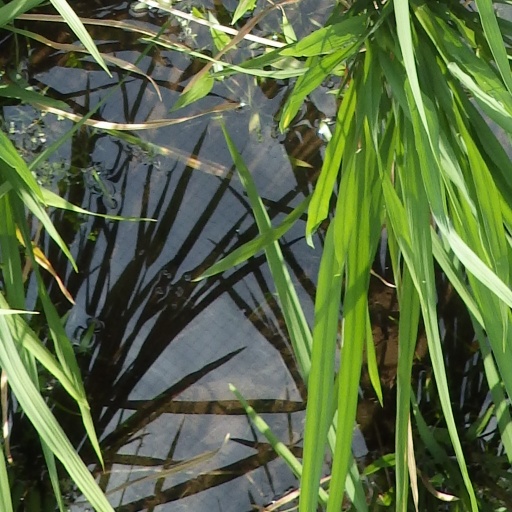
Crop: rice